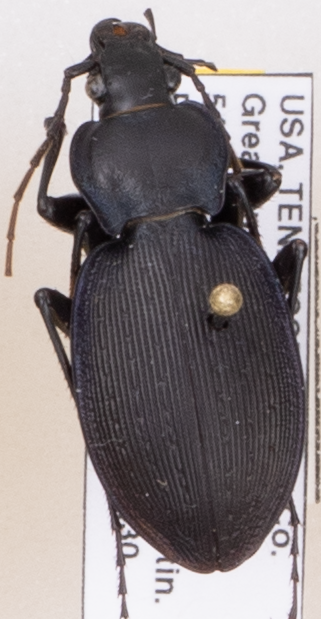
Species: Carabus goryi
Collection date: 2019-04-30
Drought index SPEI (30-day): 1.13
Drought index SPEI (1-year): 2.09
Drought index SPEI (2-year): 2.09